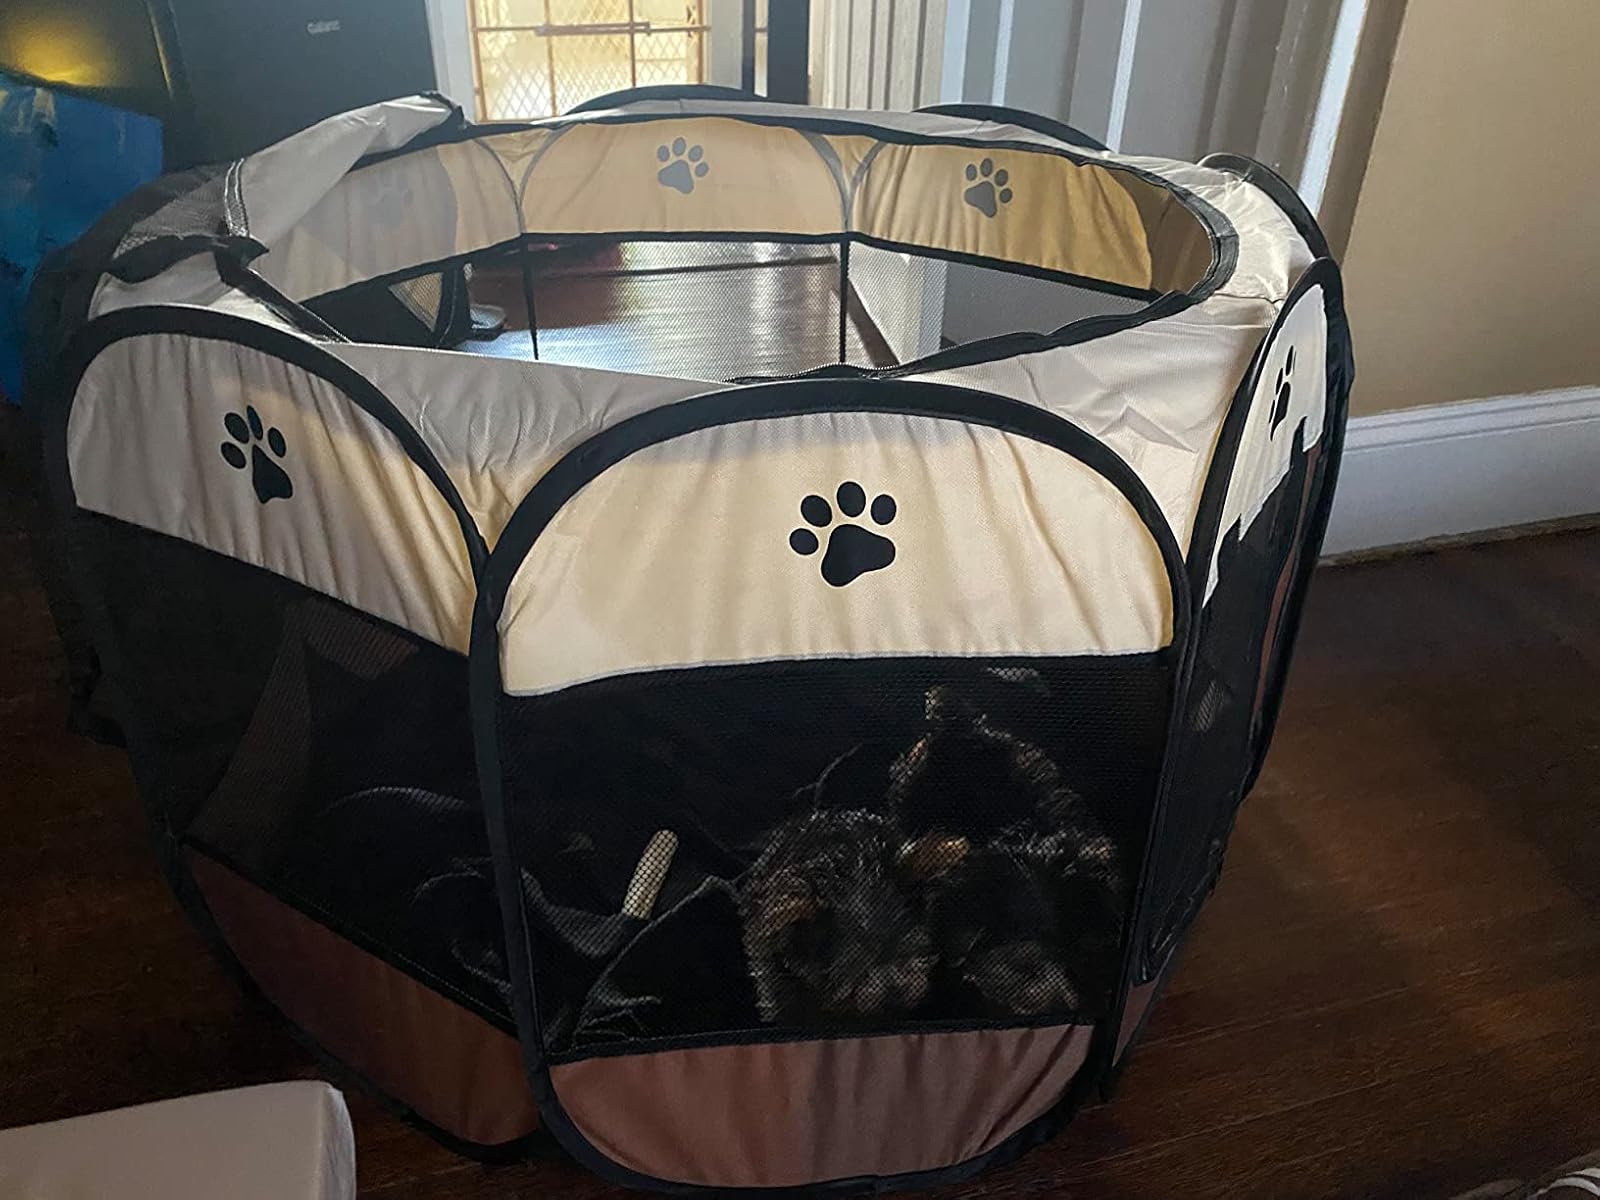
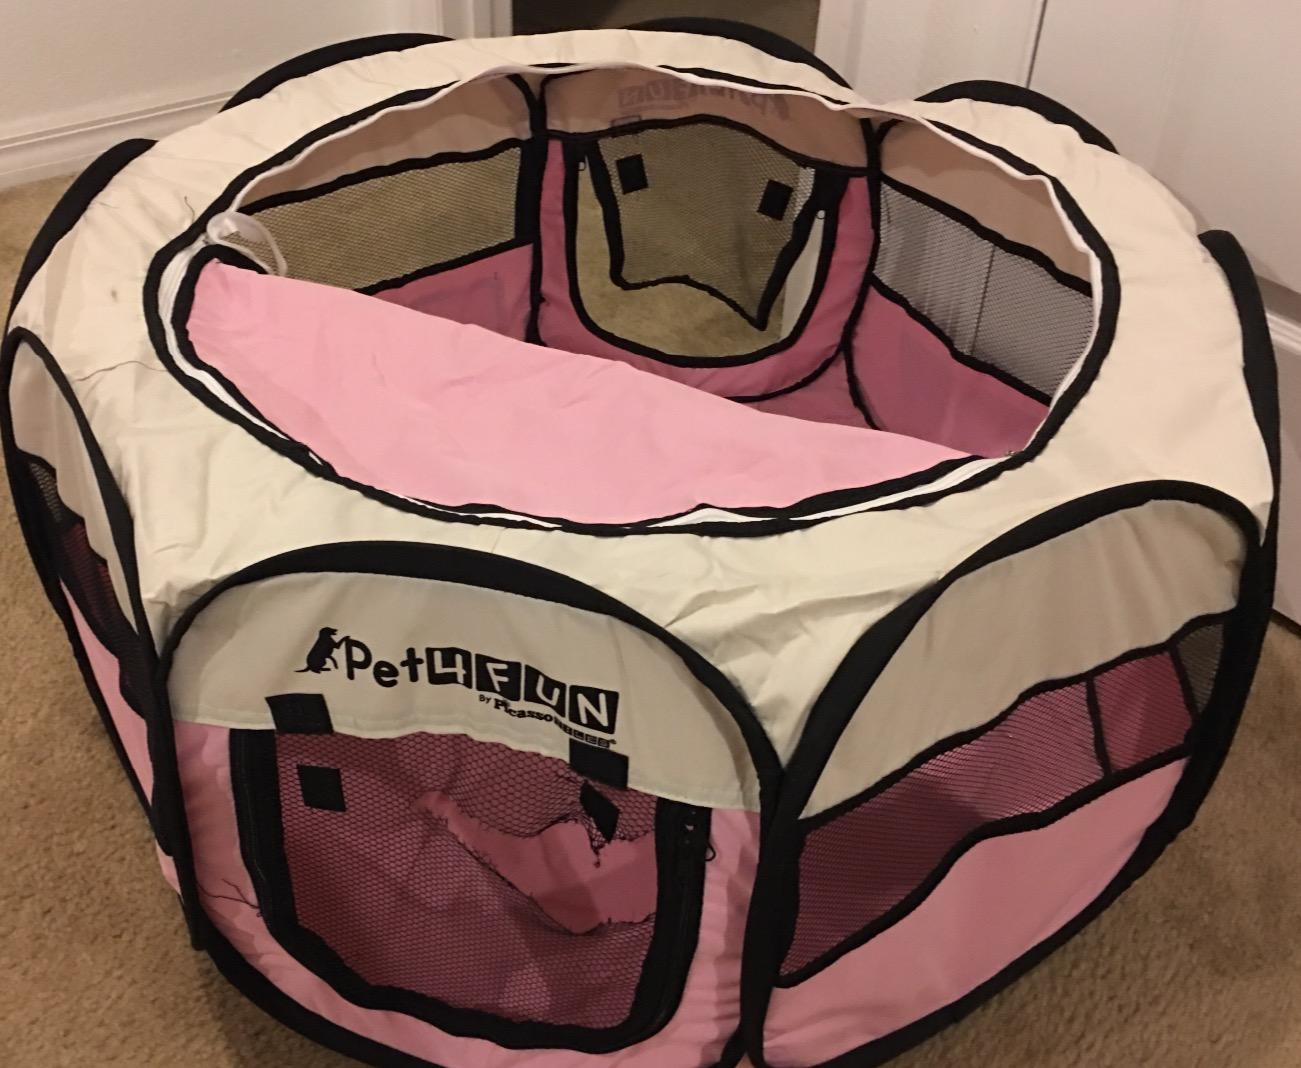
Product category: items_kennel
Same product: no